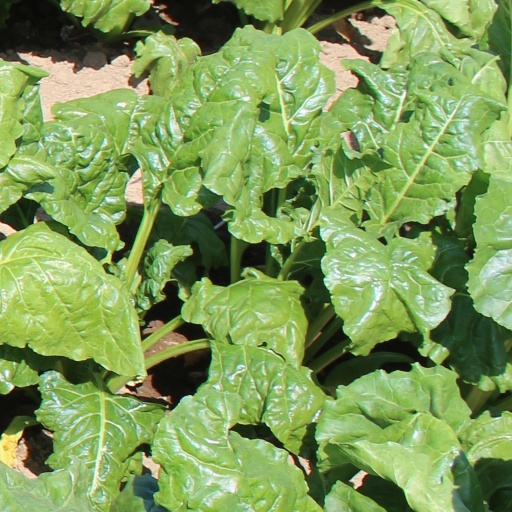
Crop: sugar beet